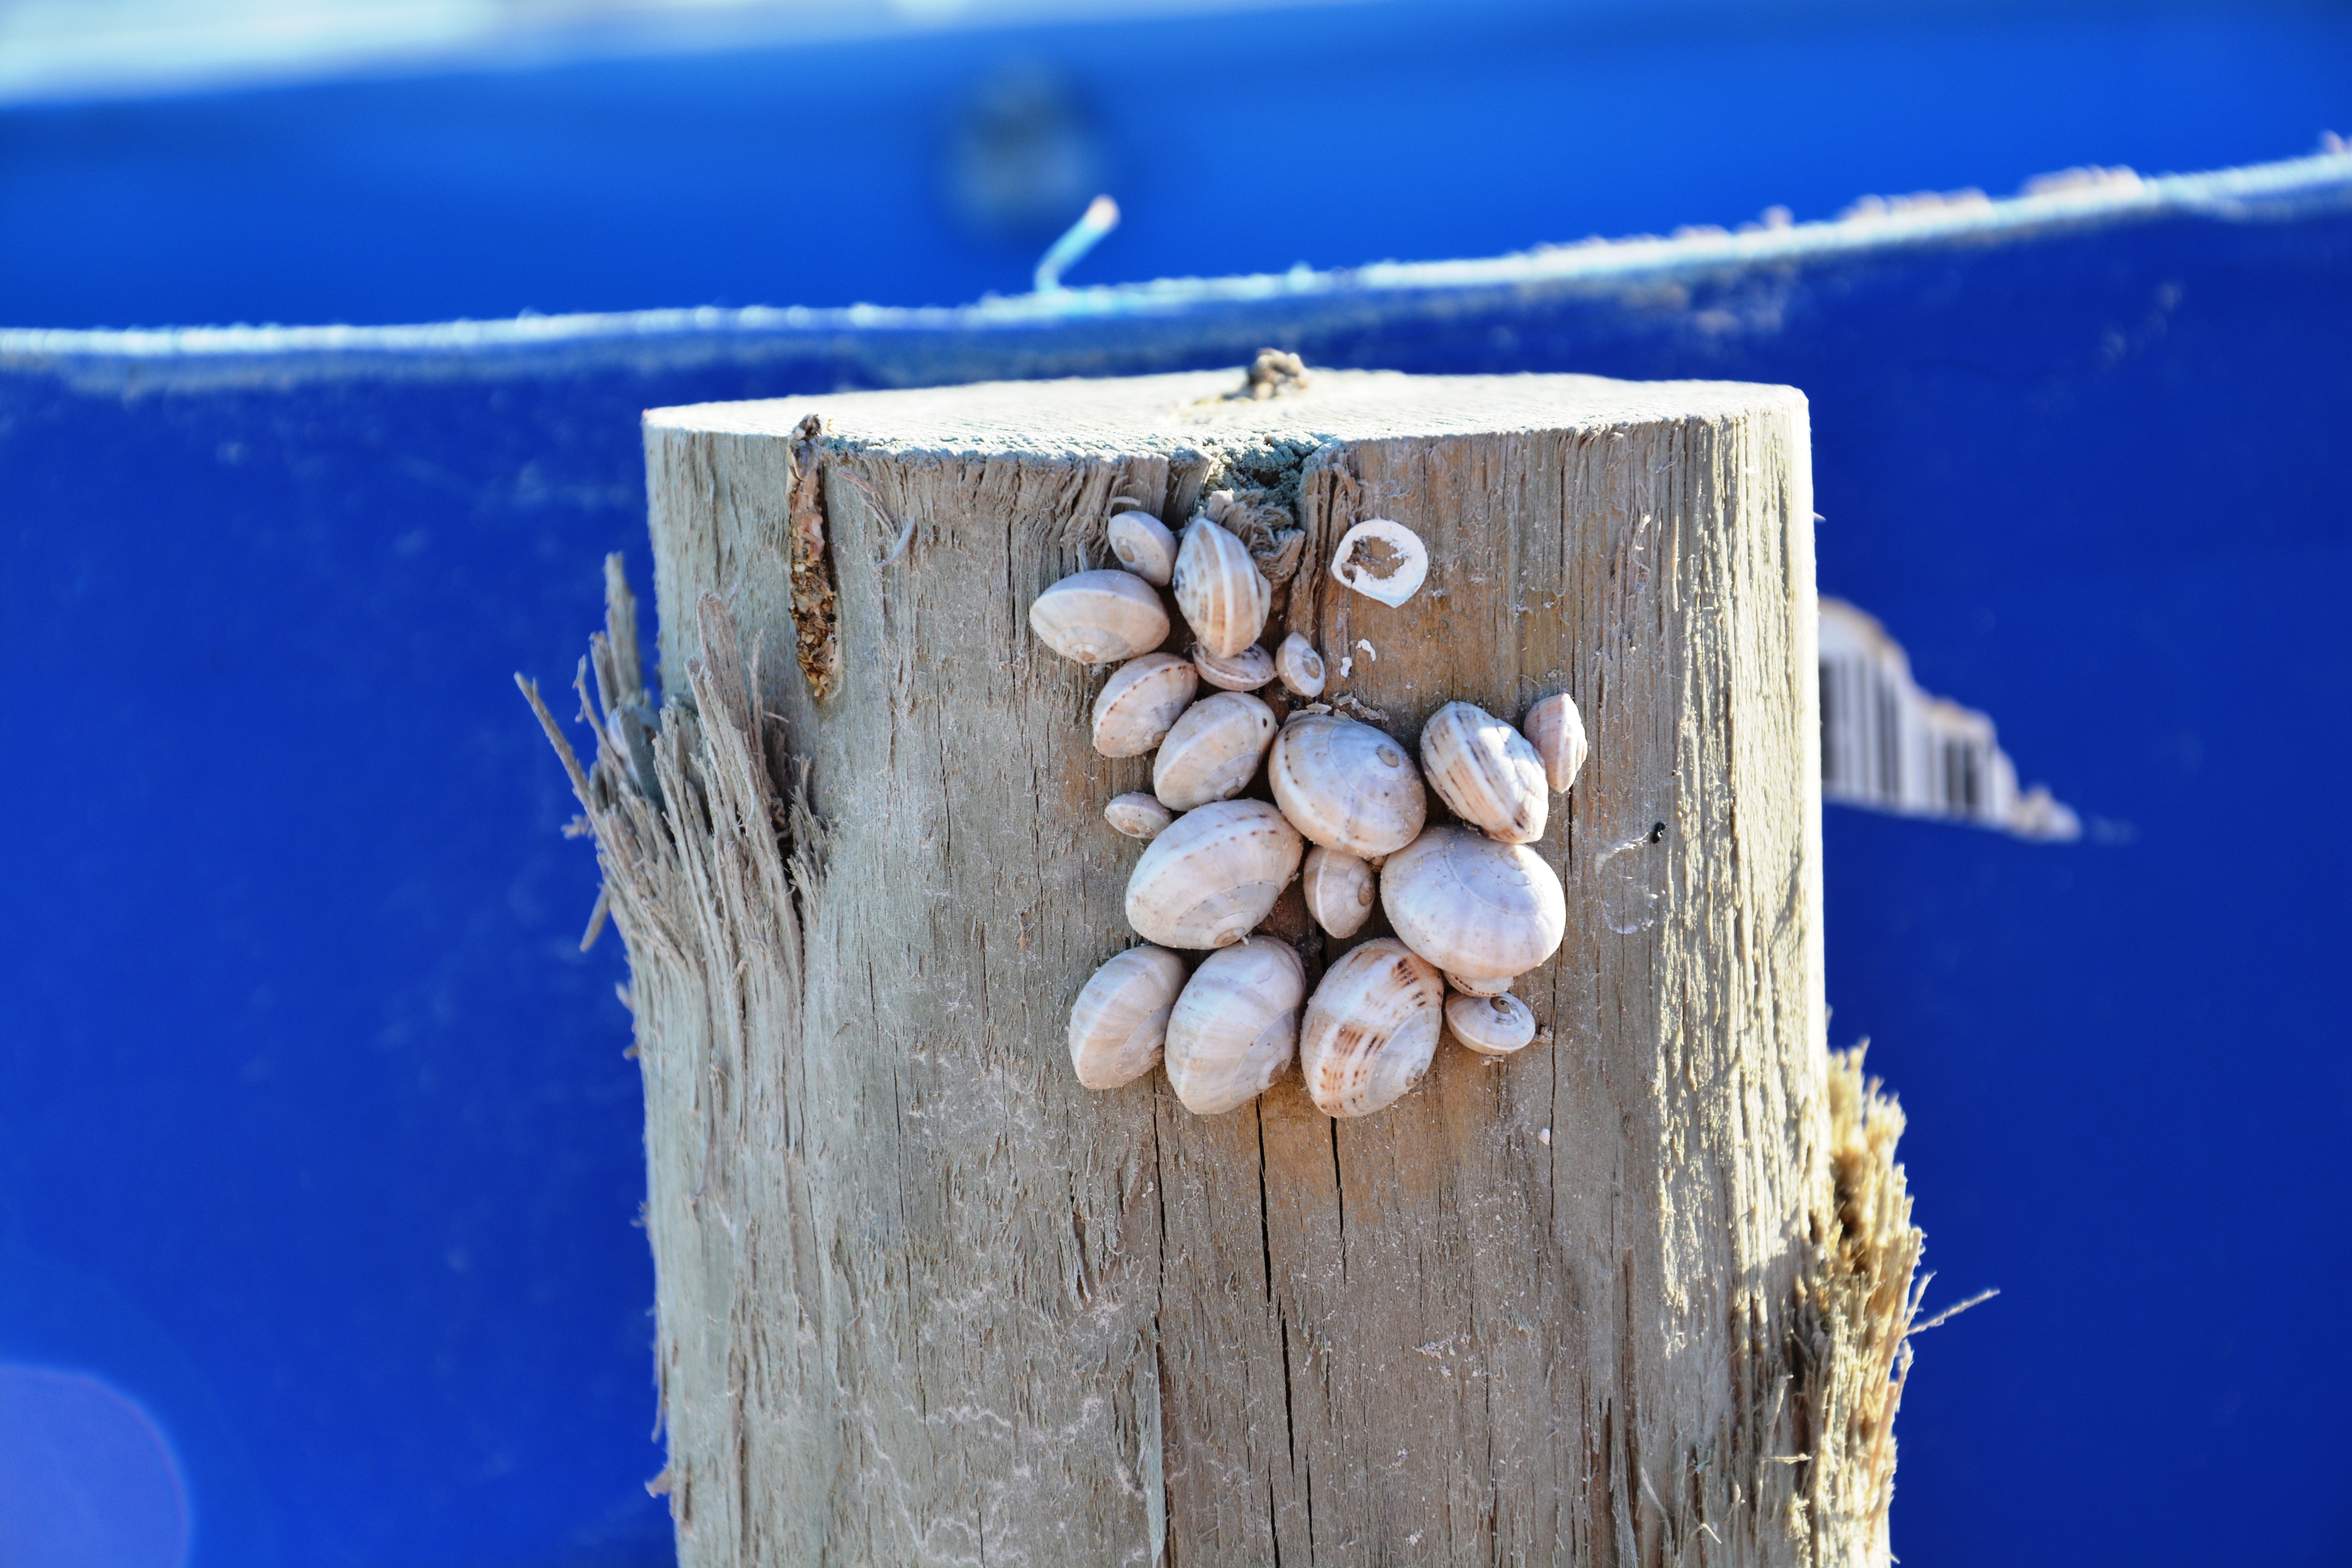
coast, winter, wood, reflection, holiday, blue, close, snails, mussels, macro photography